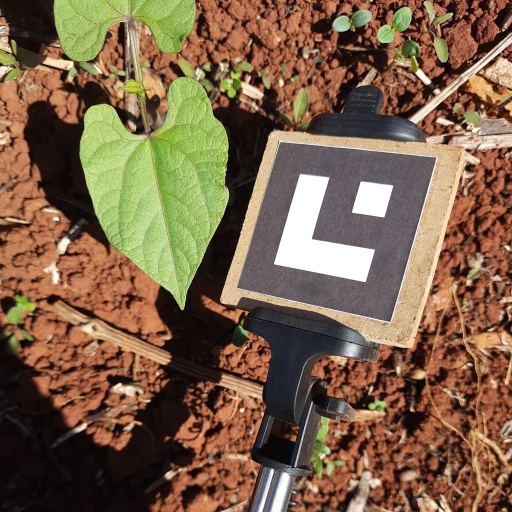
Observations: flat surface, no eating holes, under sunlight